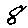
Label: 8